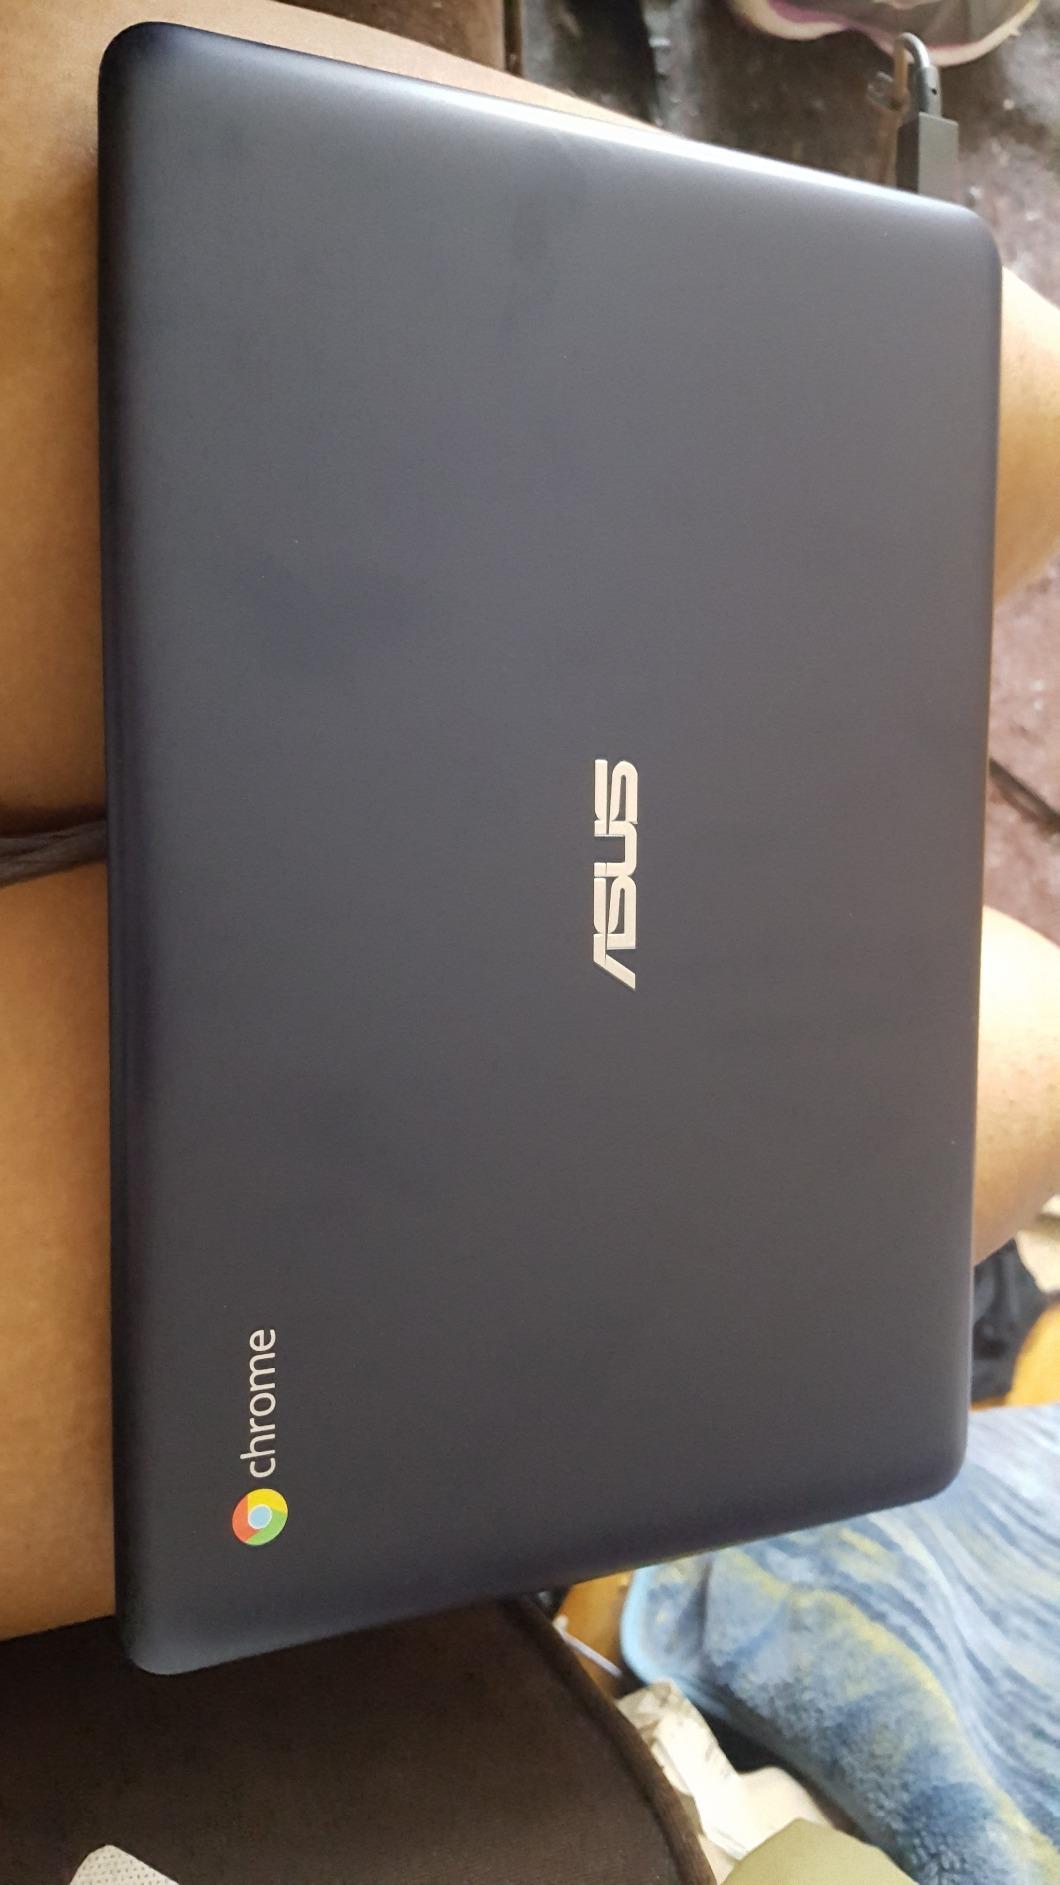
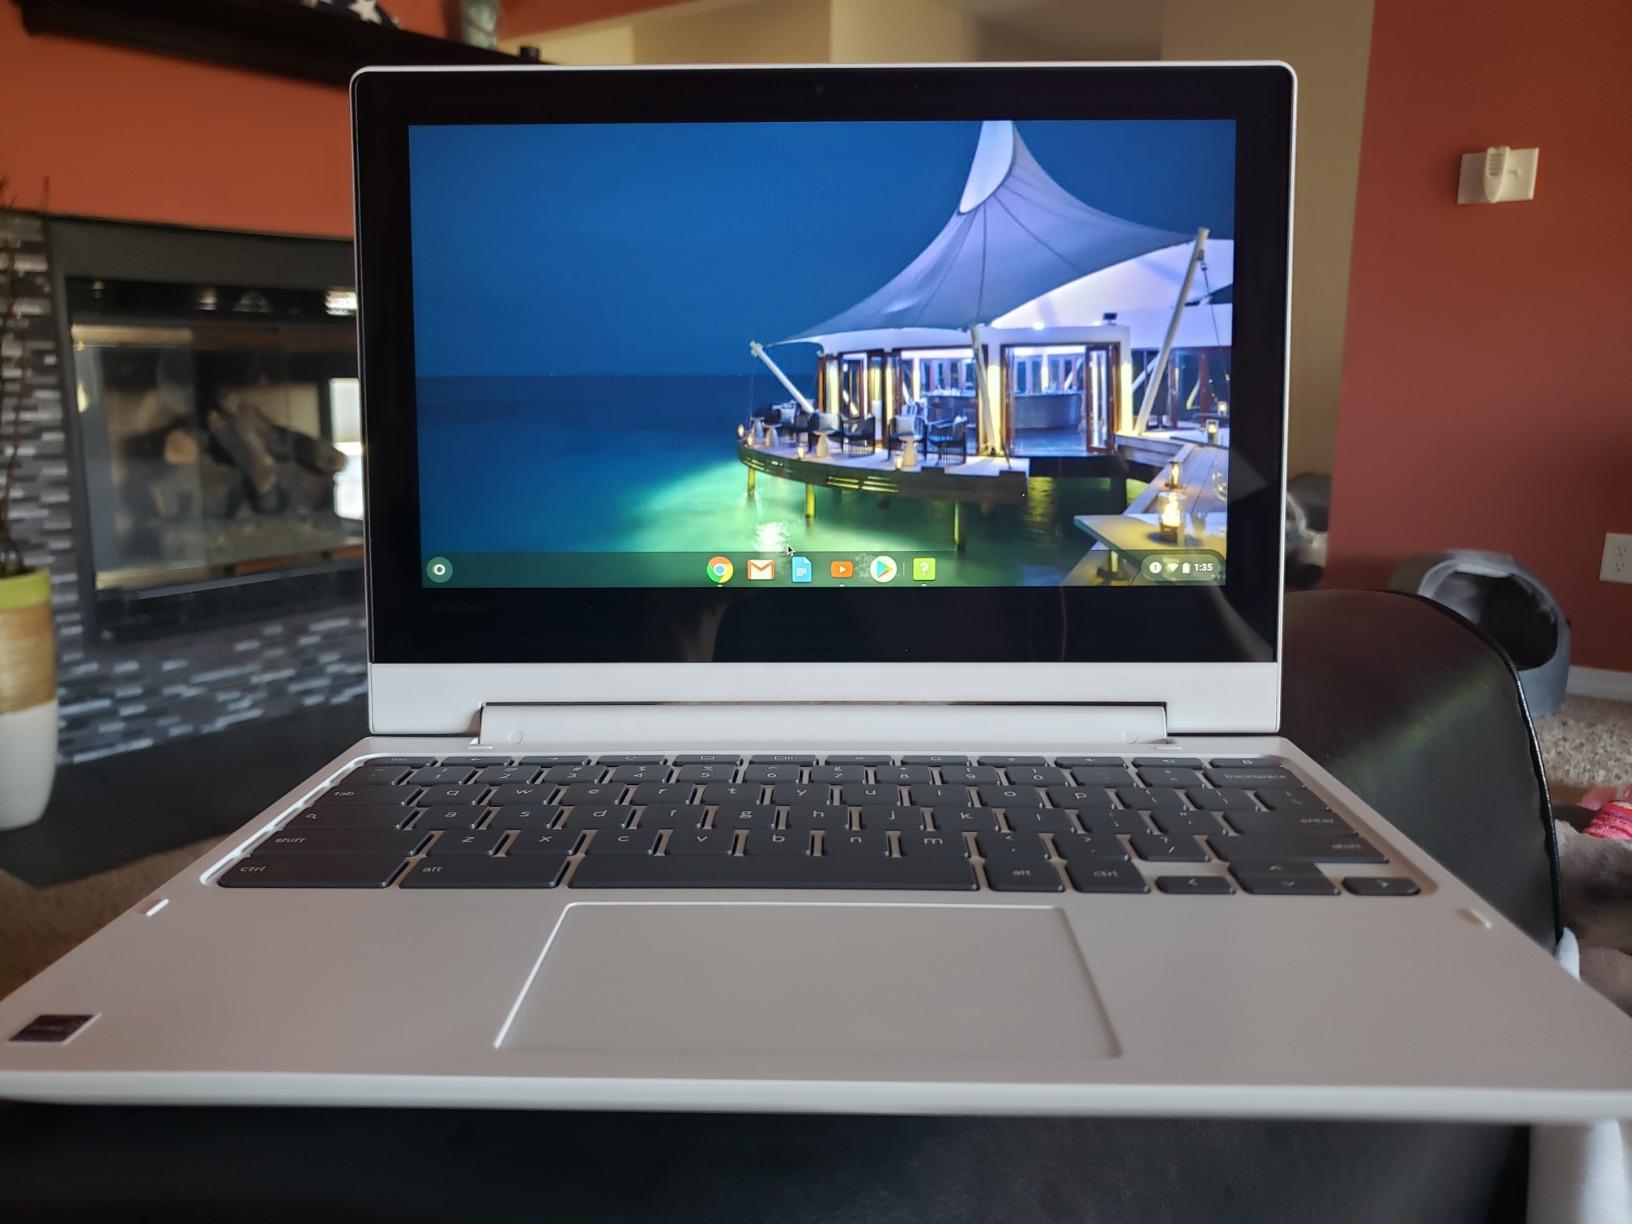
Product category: laptop
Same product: no